Eppington

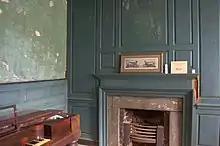
Simple architrave framing with a plain frieze and shelf above on the mantle. The off-center position of the fireplace is shown with the different widths of the side panels.

Archibald Thweatt acquired Eppington over several purchases starting in December 1812. Epps Falls, at Eppington, were deemed dangerous for passing boats by the Virginia General Assembly. The General Assembly, in 1819, gave Archibald Thweatt, owner of Eppington, compensation from any damages but allowed the Upper Appomattox Canal company to build a dam and locks around the falls. Archibald Thweatt and his heirs were also given leave to build a grist mill on the dam. Archibald Thweatt raised Merino wool. Also, in 1819, he made a land arrangement which was critical to keep open the right of way road from Richmond to Petersburg.